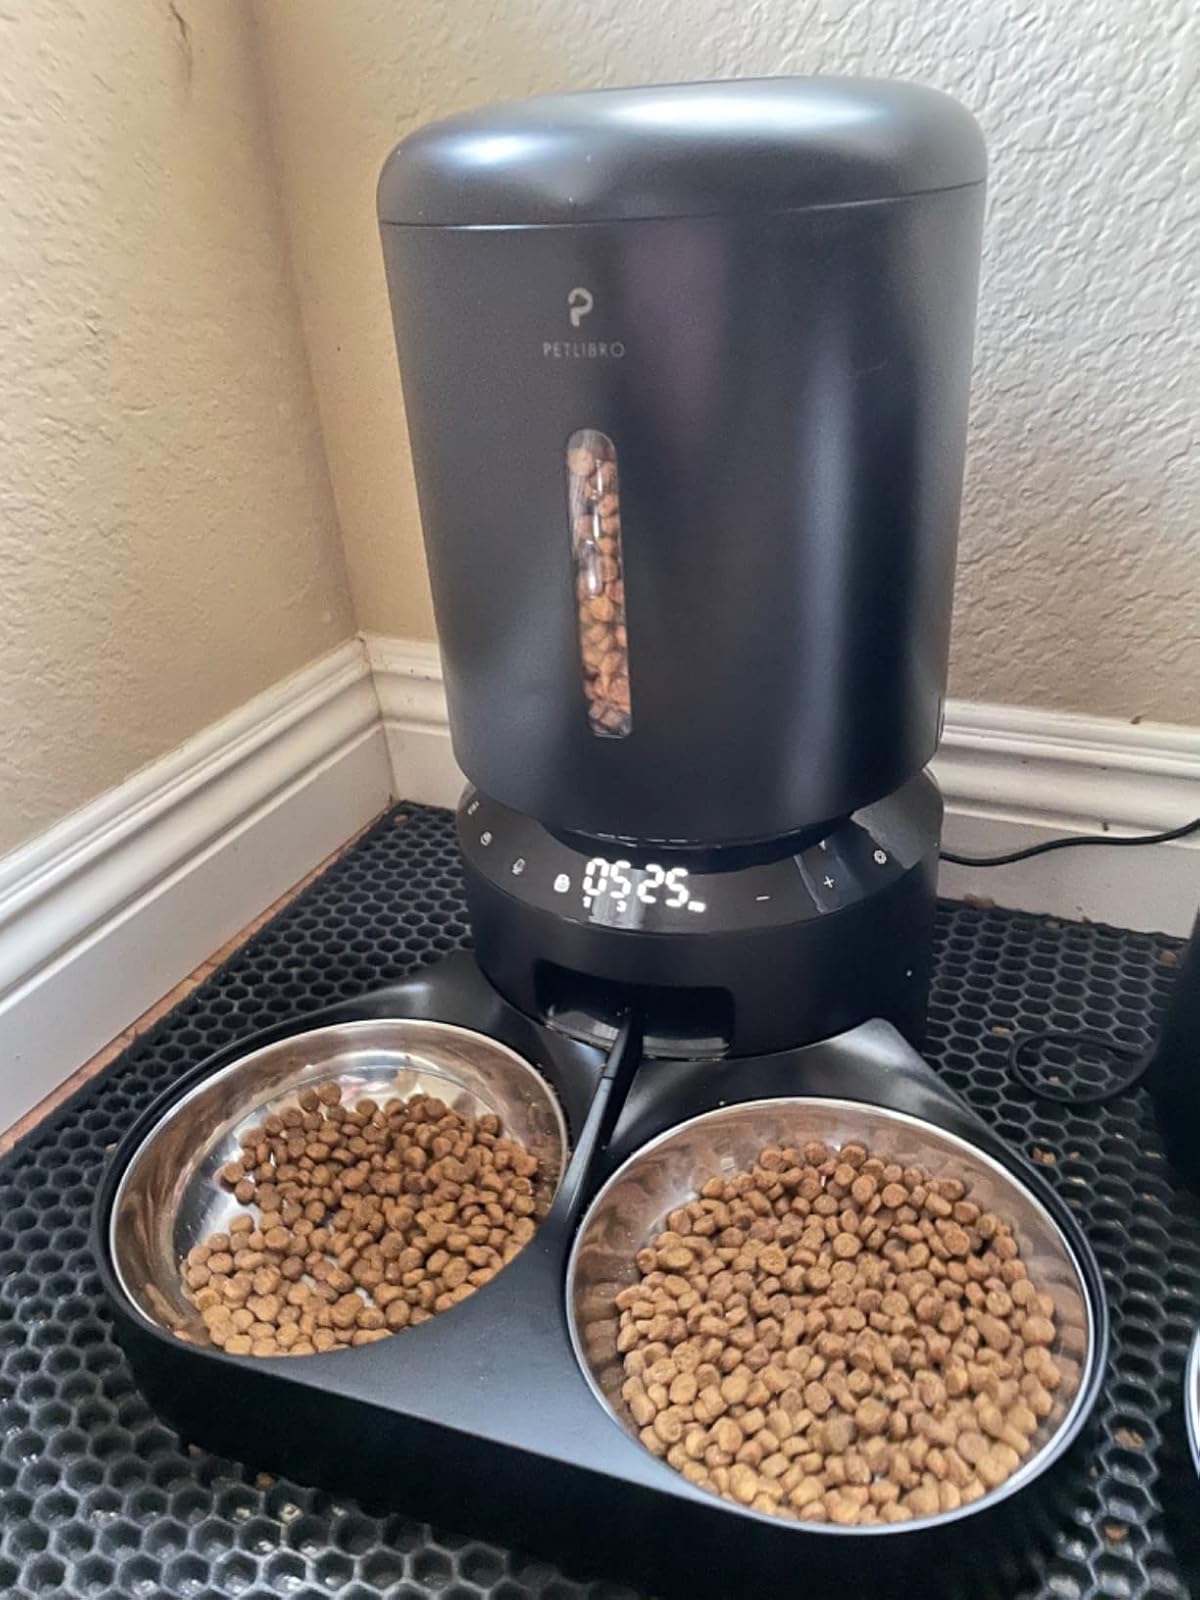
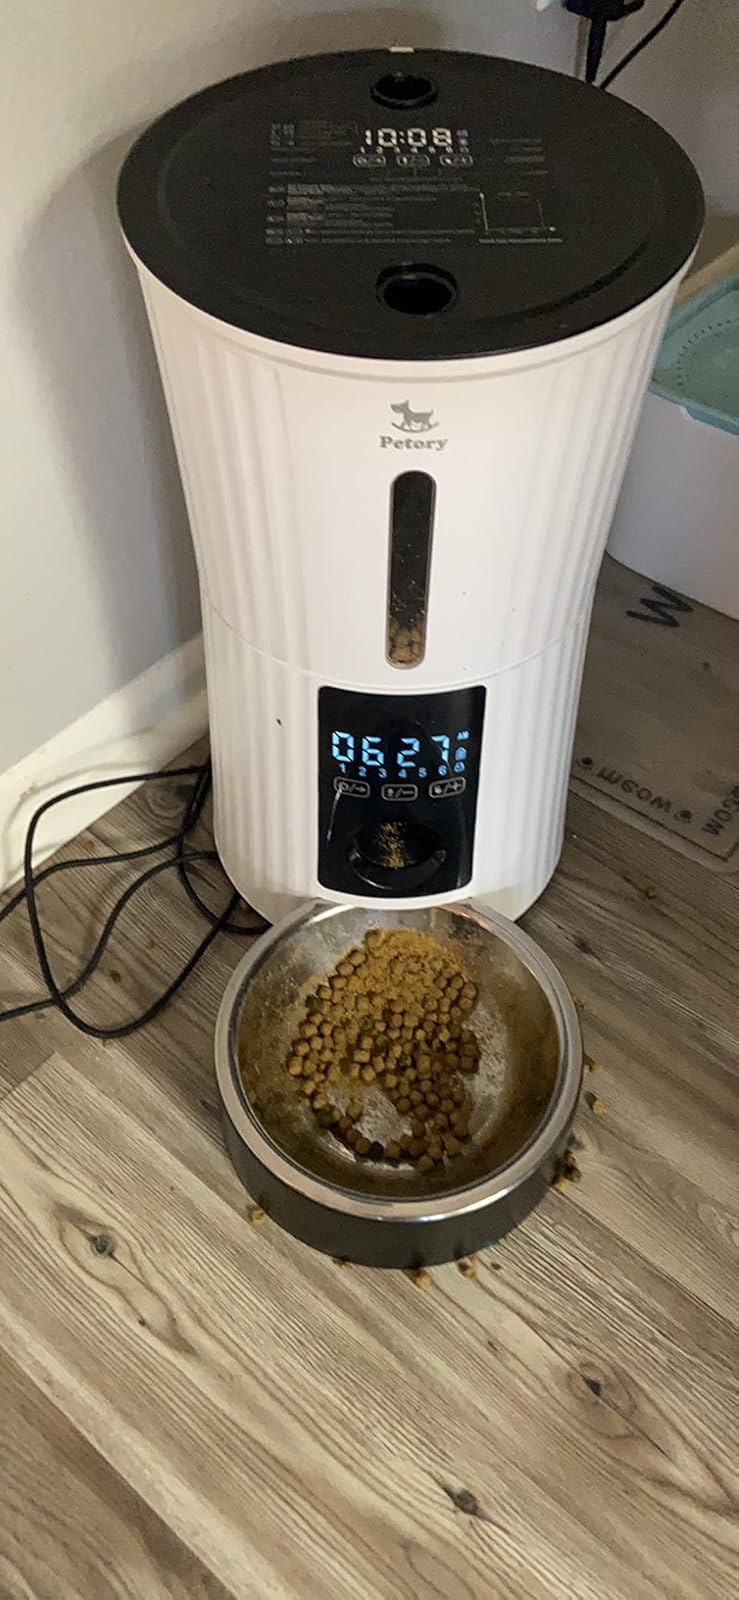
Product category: items_feeder
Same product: no